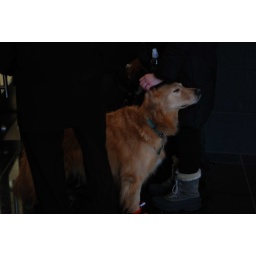
cute dog in Time Warner building